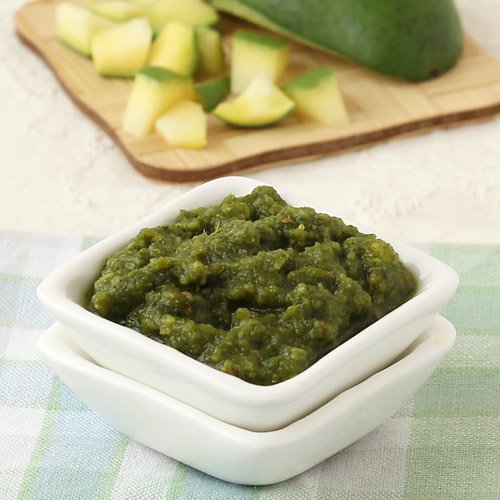
Label: Mango